South Carolina Gamecocks football under Steve Spurrier

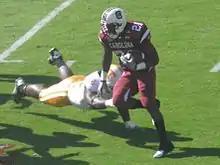
Marcus Lattimore was emblematic of the Gamecocks' talent and willingness to run the ball under Spurrier

South Carolina had a 2012 recruiting class that was ranked No. 16 by 247Sports, No. 19 by On3, and No. 19 by Rivals.com. The Gamecocks lost six players to the 2012 NFL draft. Notable departures included Stephon Gilmore, Melvin Ingram, and Alshon Jeffery, while notable incoming players included Mike Davis and Shaq Roland. Roland, a wide receiver, was South Carolina's fourth consecutive Mr. Football recruit. Strength and conditioning coach Craig Fitzgerald left to take the same position at Penn State; he was replaced by Joe Connolly. Offensive line coach Shawn Elliott and receivers coach Steve Spurrier Jr. were both promoted to co-offensive coordinator. Athletic director Eric Hyman left to take the same position at Texas A&M; he was replaced by Ray Tanner. Hyman left an athletic department with much-improved finances and football facilities.